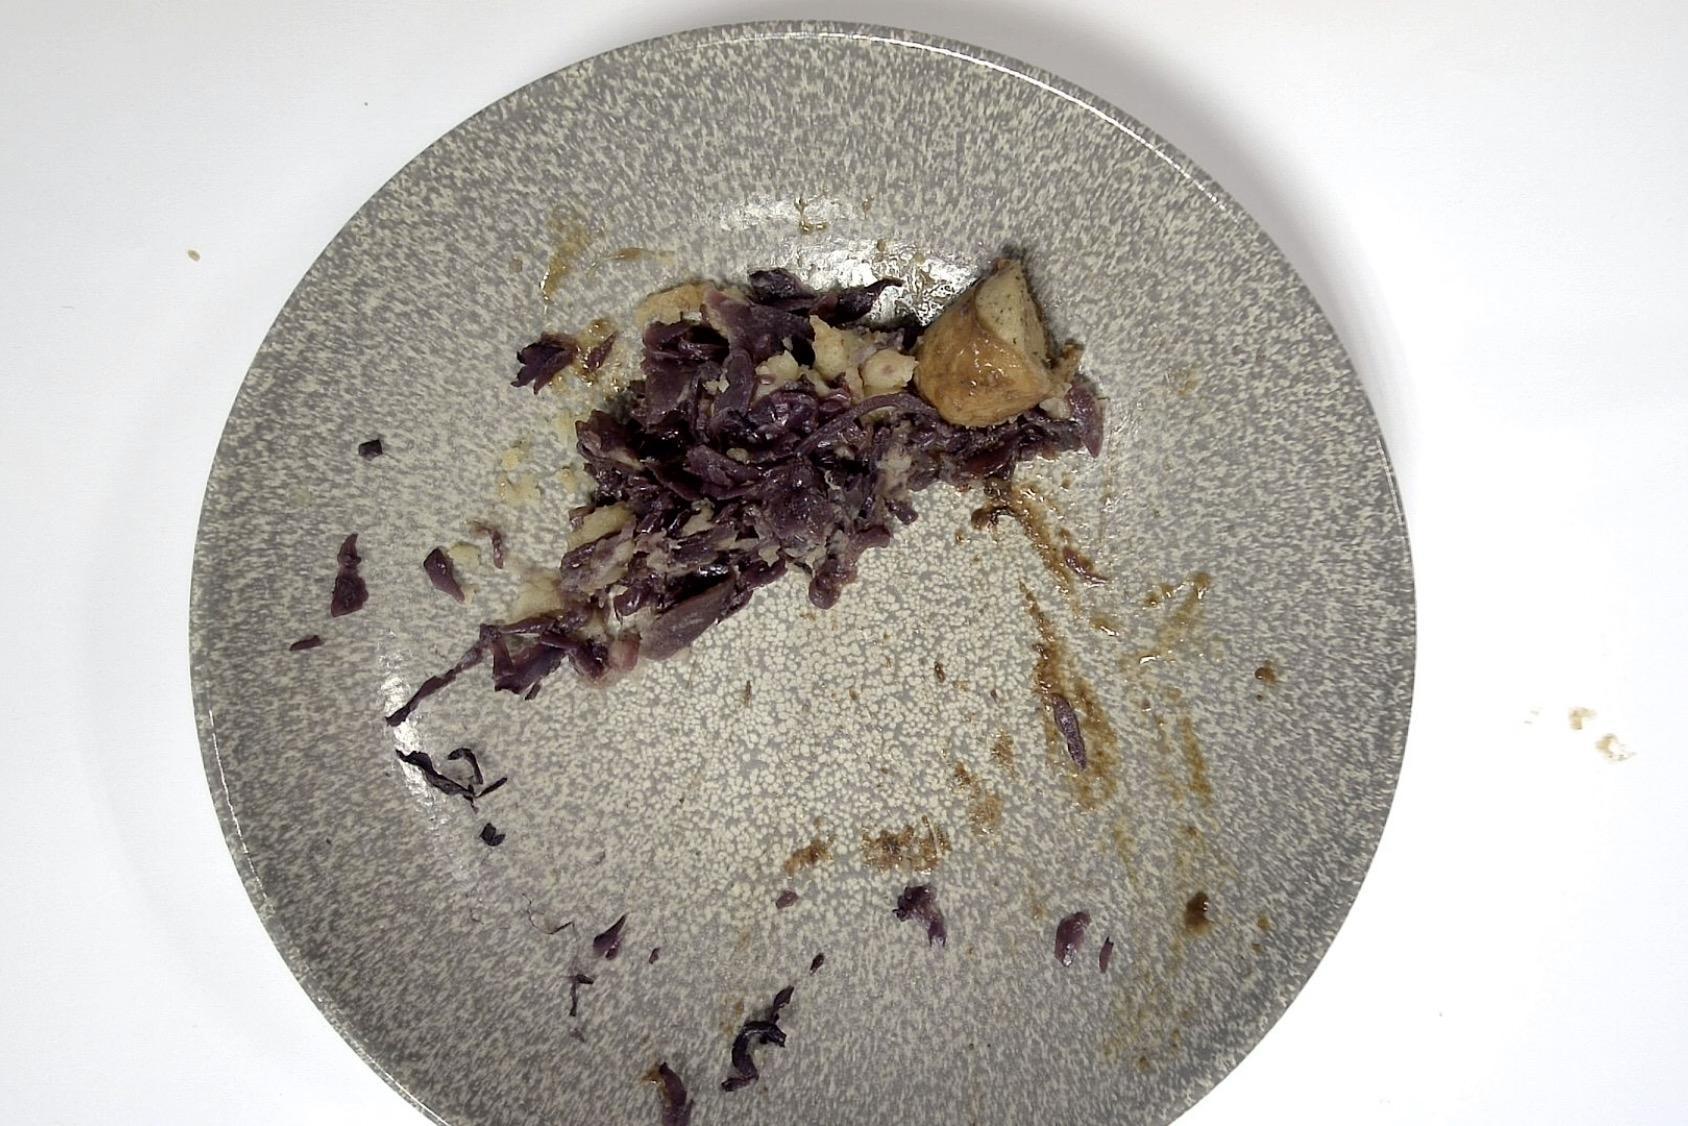
Dish: Rostbratwurst mit Rotkohl , Kartoffelpüree , Braune Sauce
Portion size: Normale Portion
Ingredients: mashed-potatoes, red-cabbage, brown-sauce, grilled-sausage
Weight as served: 300 g
Energy as served: 360,980 kcal (1.512,760 kJ)
Fat: 21,220 g (saturated: 6,540 g)
Carbohydrates: 28,000 g (sugar: 8,570 g)
Protein: 11,920 g
Salt: 4,830 g
Weight after return: 214 g
Energy after return: 257,499 kcal